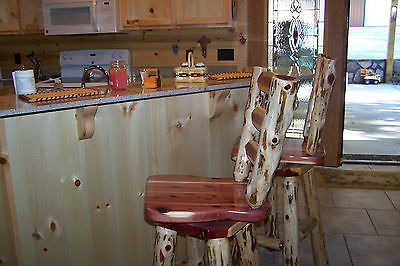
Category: chair